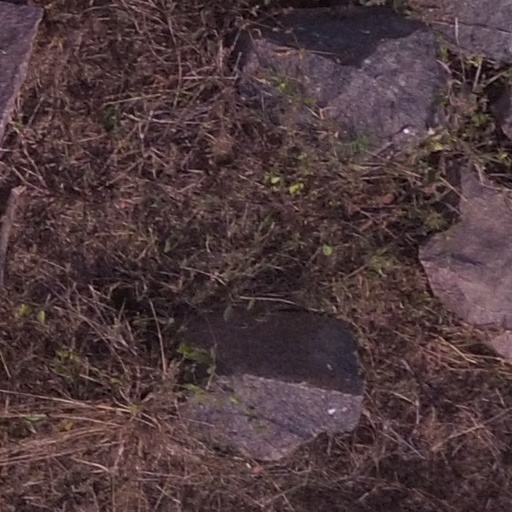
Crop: maize; corn